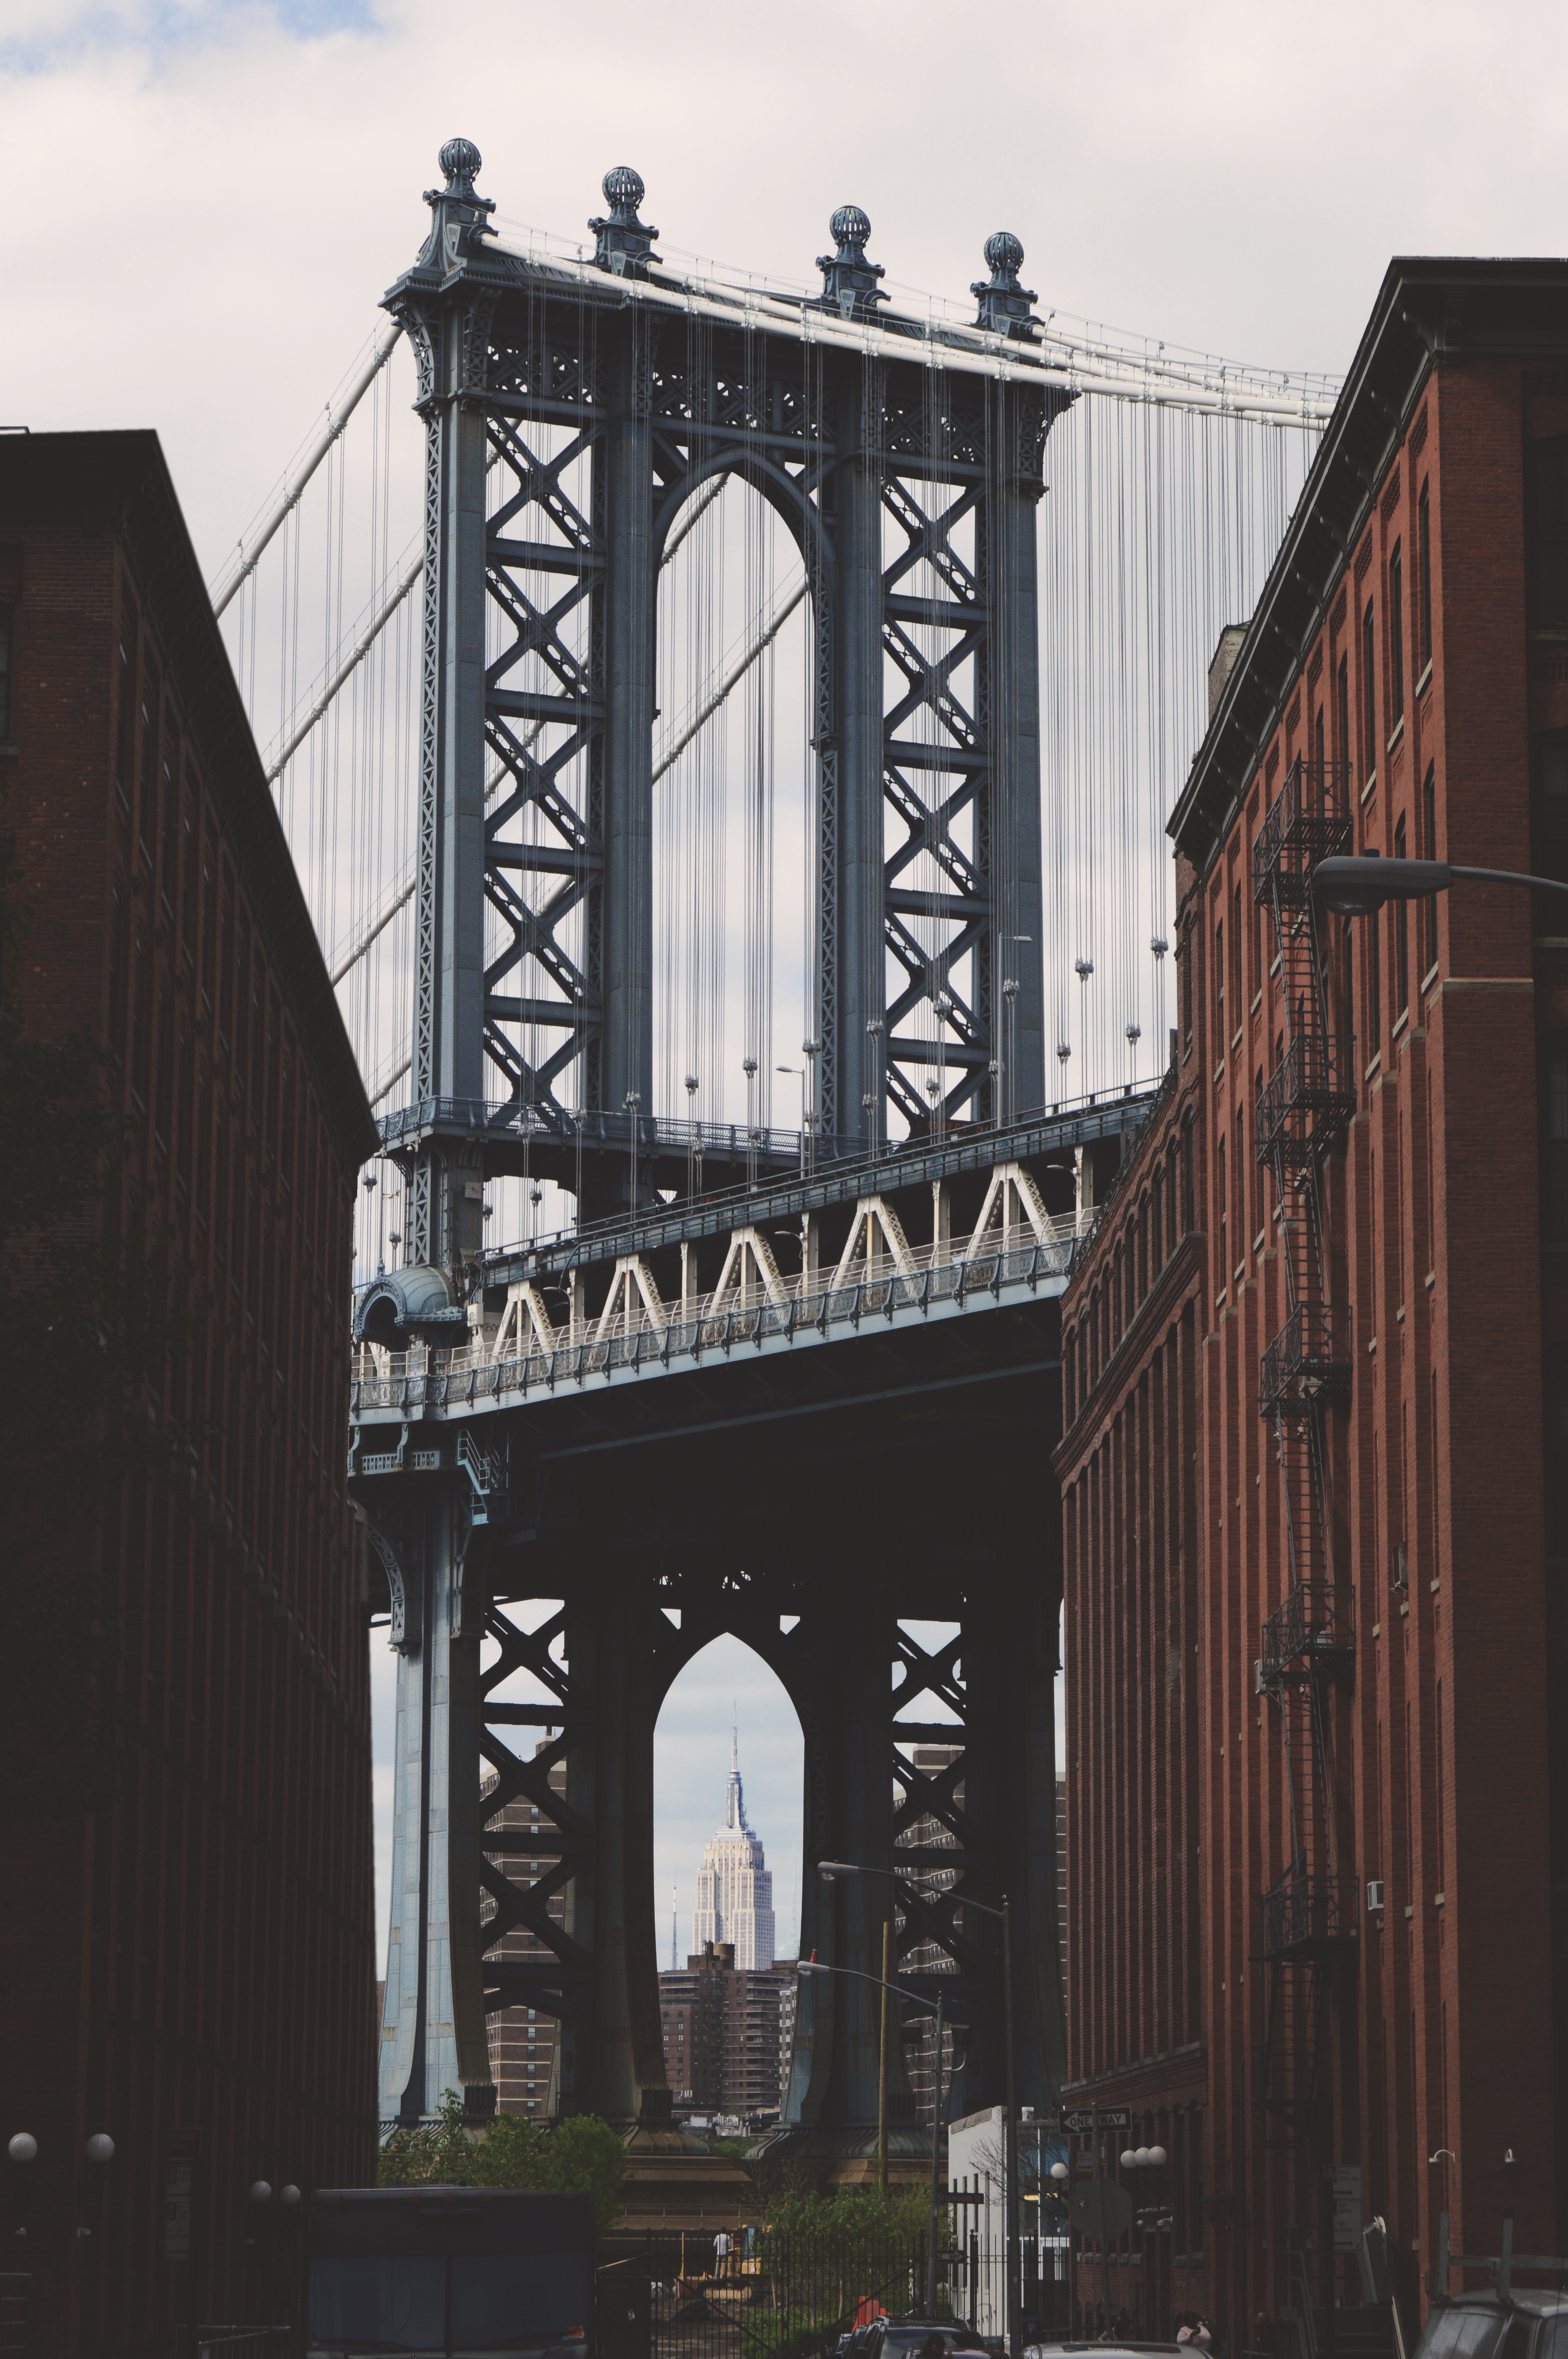
architecture, structure, bridge, skyscraper, downtown, arch, tower, landmark, facade, urban area